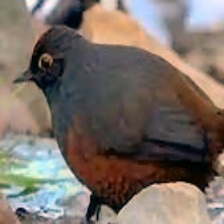
Species: BLACK THROATED HUET
Scientific name: PTEROPTOCHOS TARNII